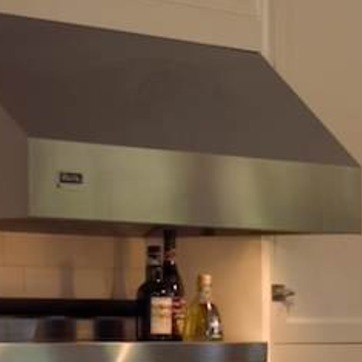
Material: metal